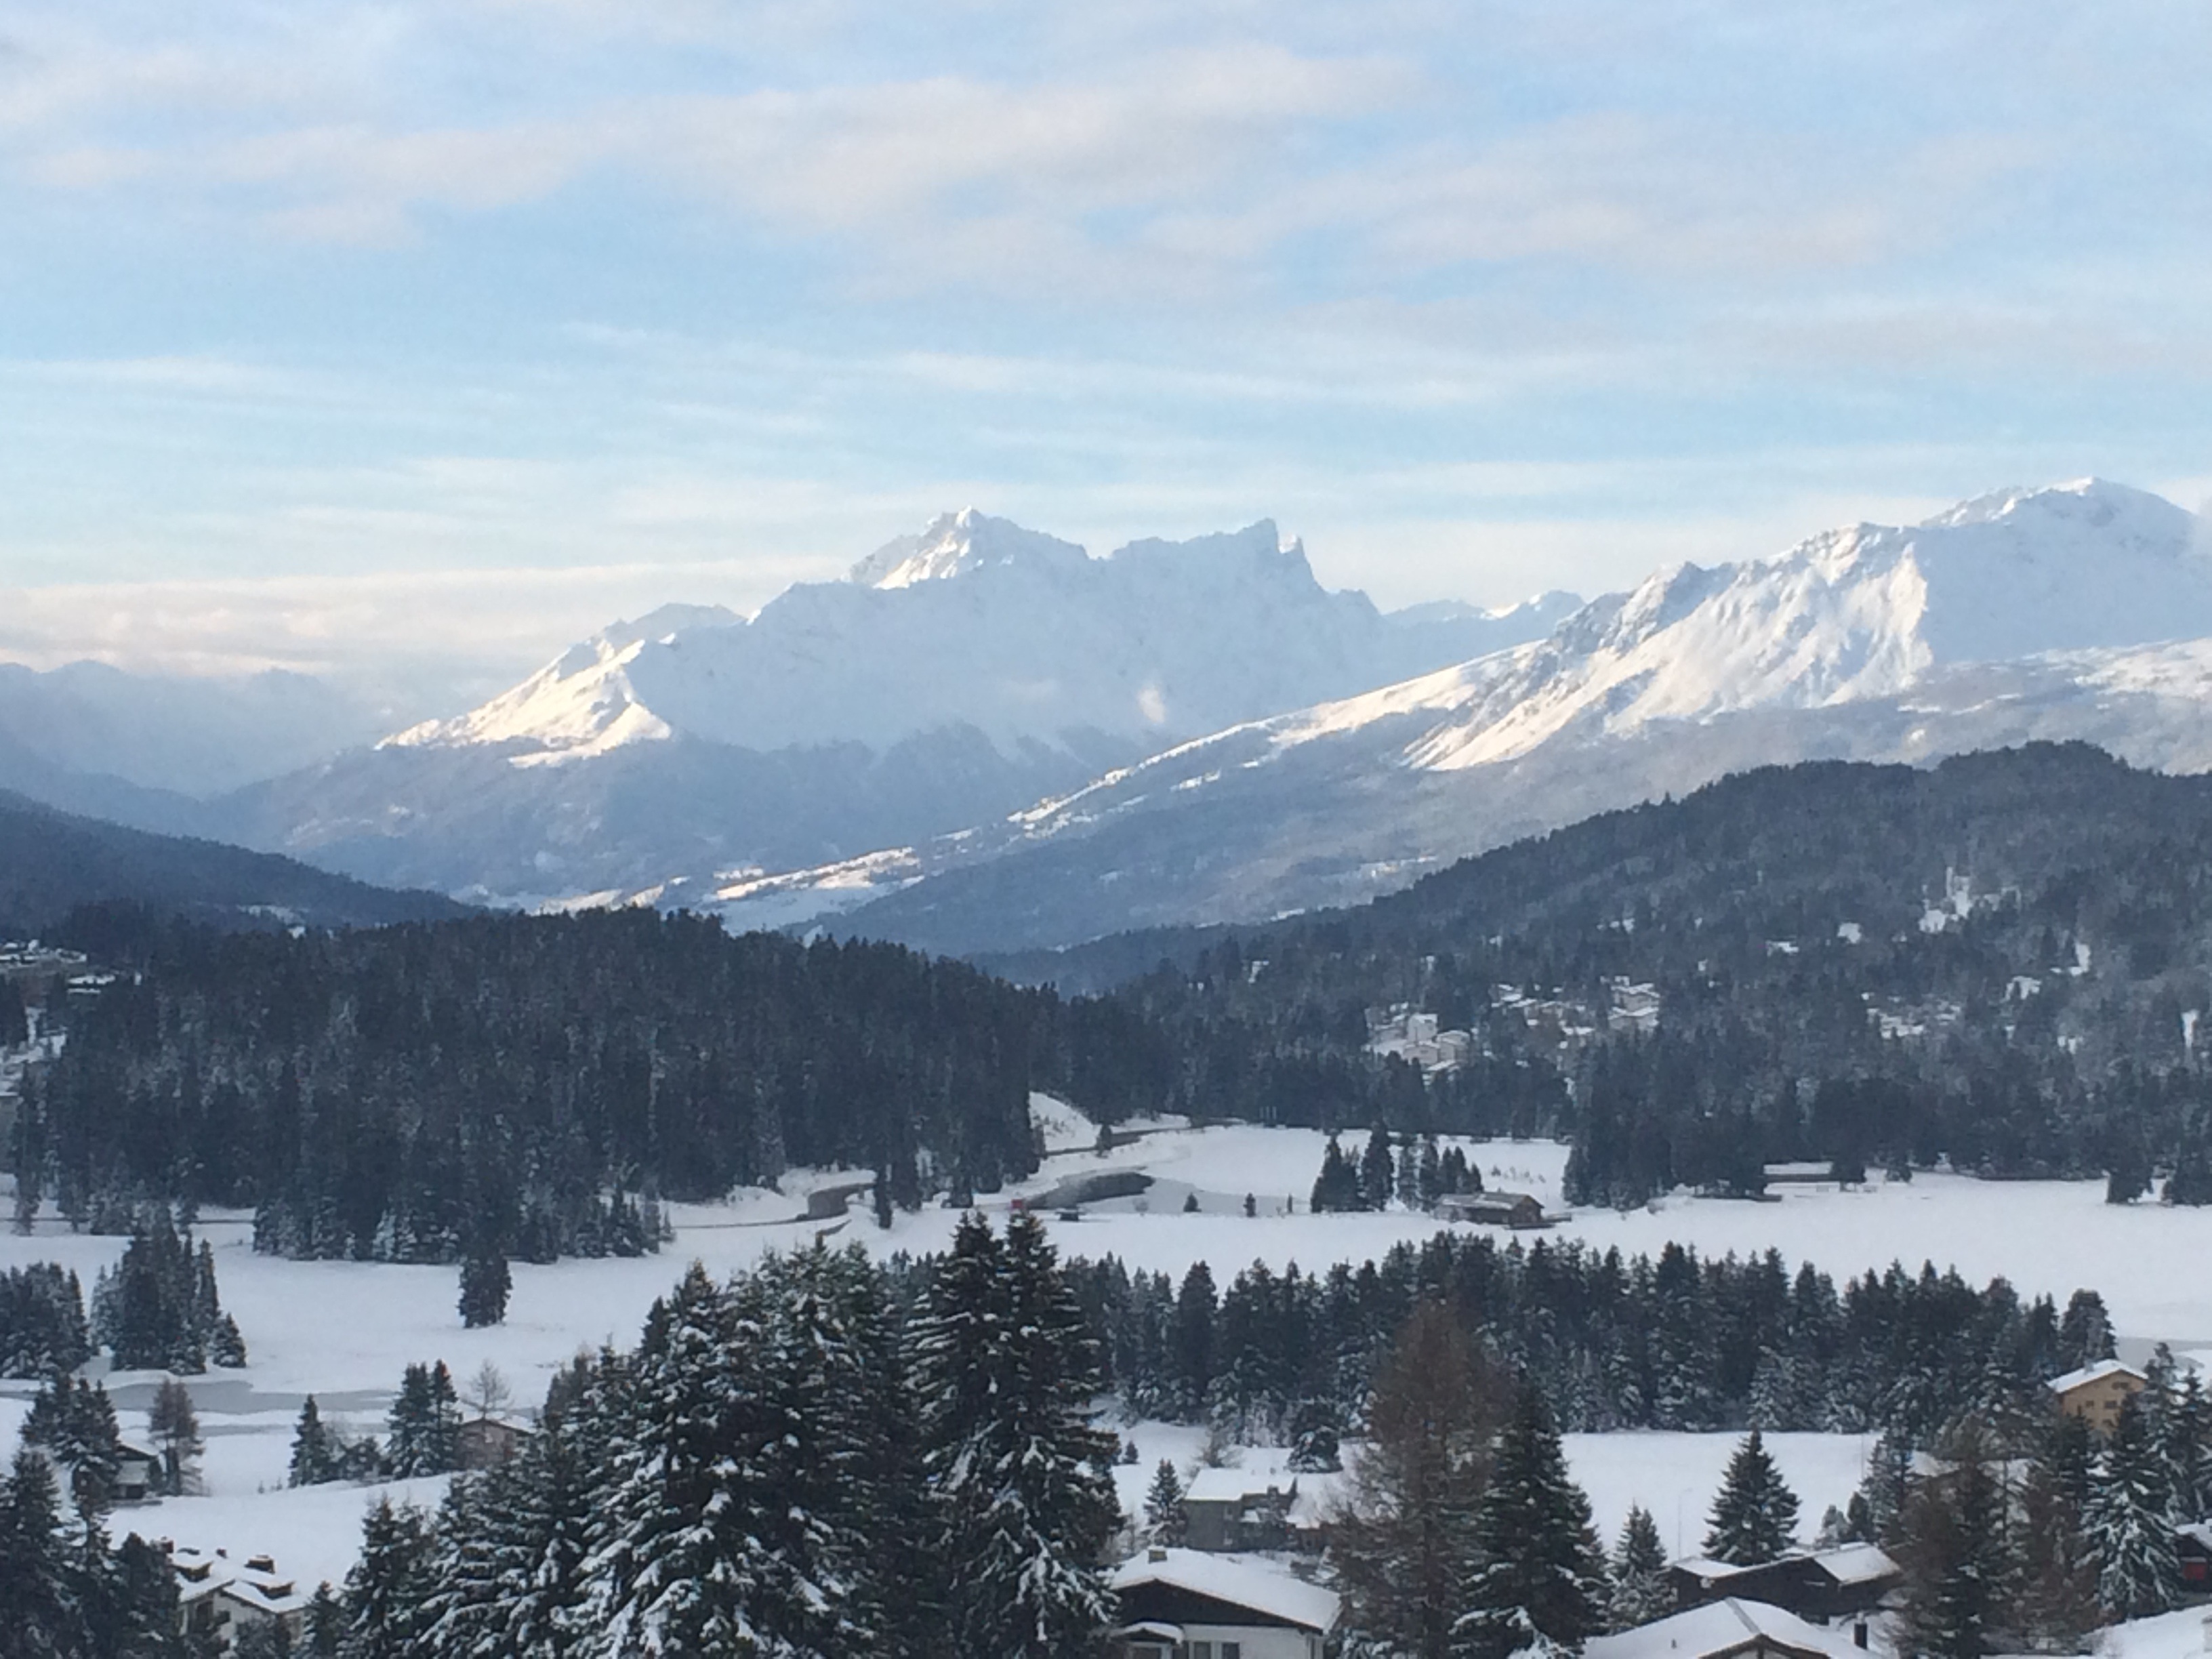
landscape, forest, mountain, snow, winter, white, mountain range, weather, alpine, skiing, season, ridge, snowfall, winter sport, resort, mountains, alps, homes, switzerland, piste, landform, graub nden, mountain pass, geographical feature, mountainous landforms, geological phenomenon